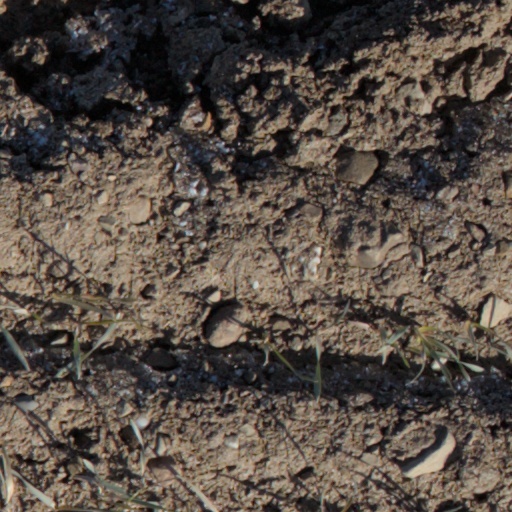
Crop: wheat